Fontana Delle Tette

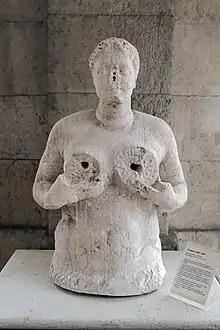
The "Fontana delle Tette" 1559-1560

The Fountana de łe tete is an old fountain in Treviso, Italy. Under the Venetian Republic it poured white and red wine during special celebrations. The name translates into English as "The Fountain of Tits" and is usually translated in Italian as "Fontana delle tette". It features a topless woman squeezing her breasts and water (representing breast milk) coming out of her nipples.